Fausto Veranzio

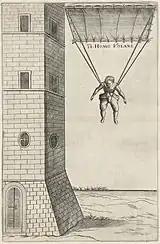
""Machinae Novae"" plate n. 38: Veranzio's parachute

One of the illustrations in "Machinae Novae" is a sketch of a parachute dubbed "Homo Volans" ("The Flying Man"). Having examined Leonardo da Vinci's rough sketches of a parachute, Veranzio designed one of his own. Paolo Guidotti had already attempted to carry out the idea, ending by falling on a house roof and breaking his thigh bone (about 1590); but while Francis Godwin was writing his flying romance "The Man in the Moone", Fausto Veranzio is widely believed to have performed an actual parachute-jumping experiment and, therefore, to be the first man to build and test a parachute. According to legend, Veranzio, in 1617, at over sixty-five years of age, implemented his parachute design and tested it by jumping from St Mark's Campanile in Venice. This event was documented some 30 years later in the book "Mathematical Magick or, the Wonders that may be Performed by Mechanical Geometry" (London, 1648), written by John Wilkins, the secretary of the Royal Society in London.